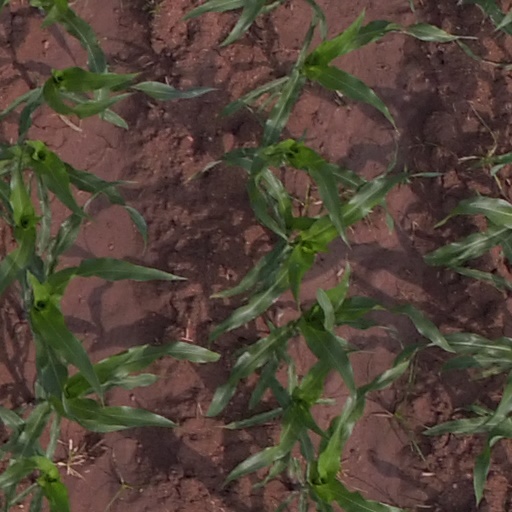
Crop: maize; corn